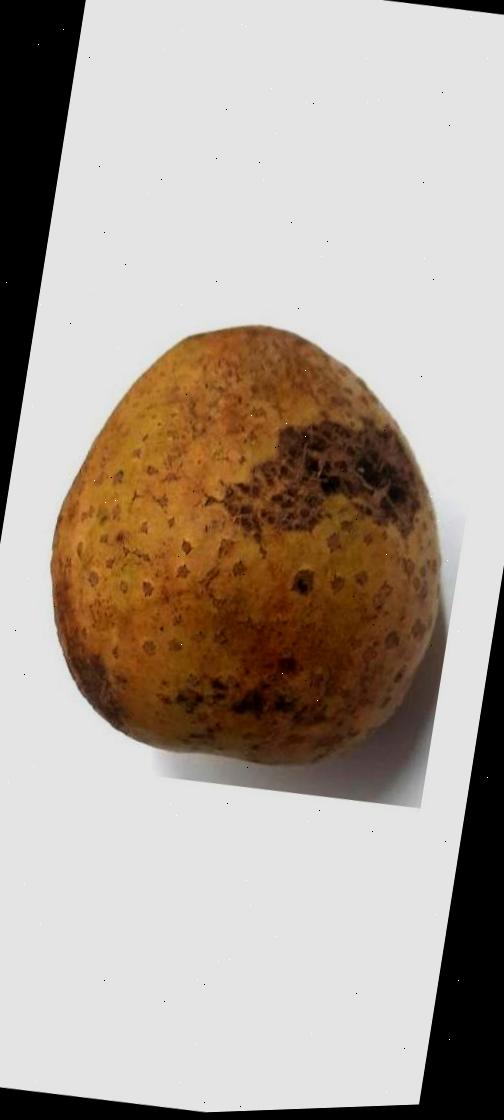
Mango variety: Gourmoti